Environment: real
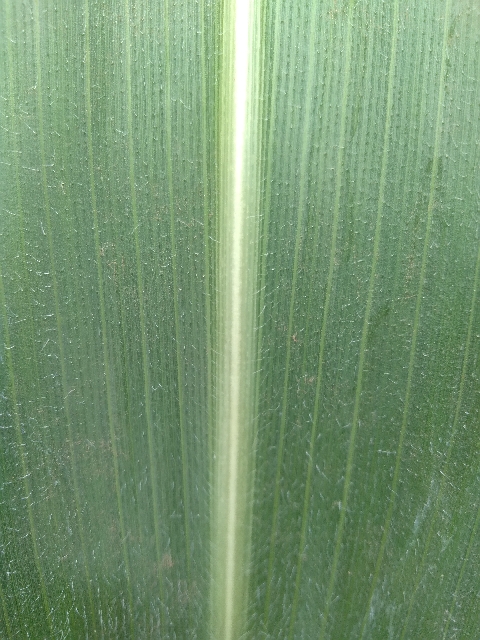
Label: healthy